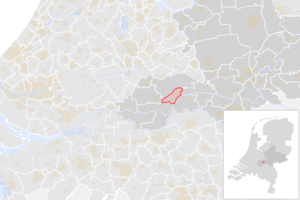
Tiel est une ville et commune néerlandaise, située dans la province de Gueldre. Il s'agissait vers l'an mil d'un des grands ports fluviaux des Pays-Bas, plate-forme commerciale entre le Saint Empire et les Îles Britanniques.